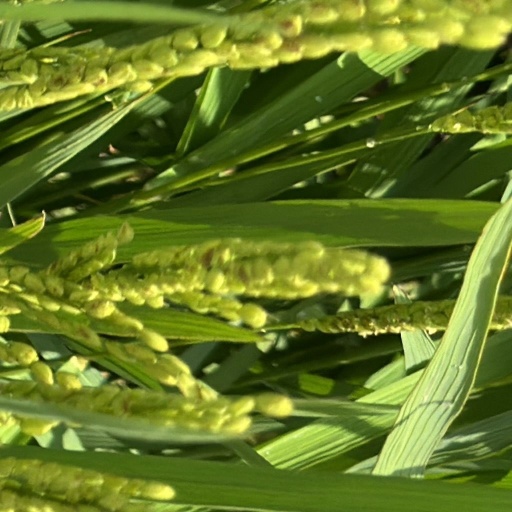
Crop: rice